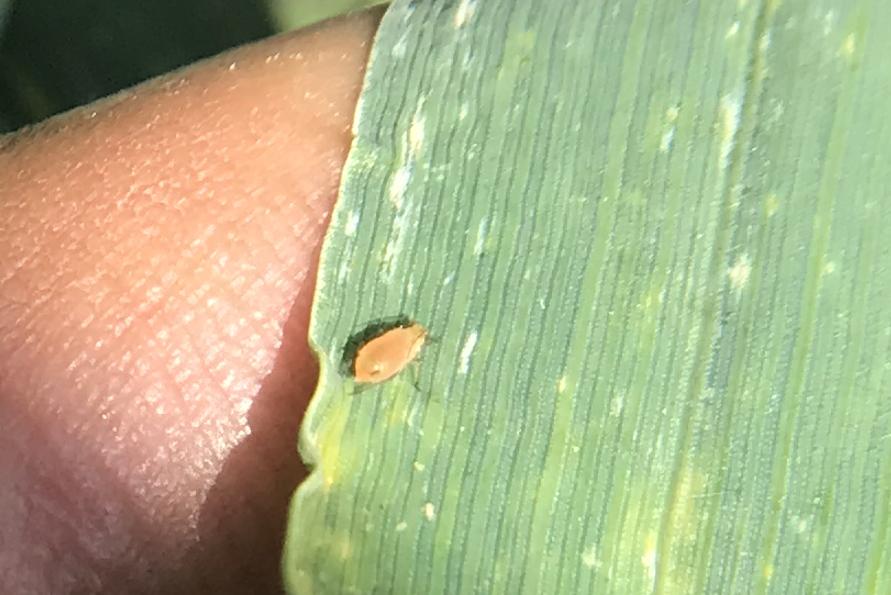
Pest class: english_grain_aphid